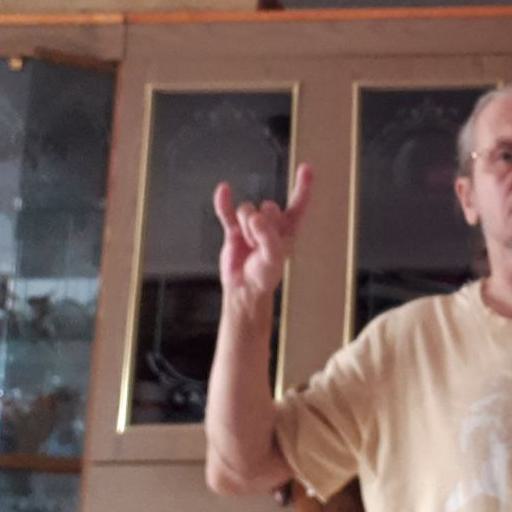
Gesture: rock